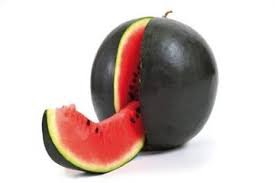
Label: Watermelon